Nanzan Castle

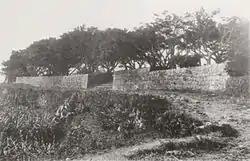
Nanzan Castle before 1945

, officially , is a Ryūkyūan gusuku and was the largest in, and capital of, Nanzan until 1429. It is in ruins, and is located in Itoman.